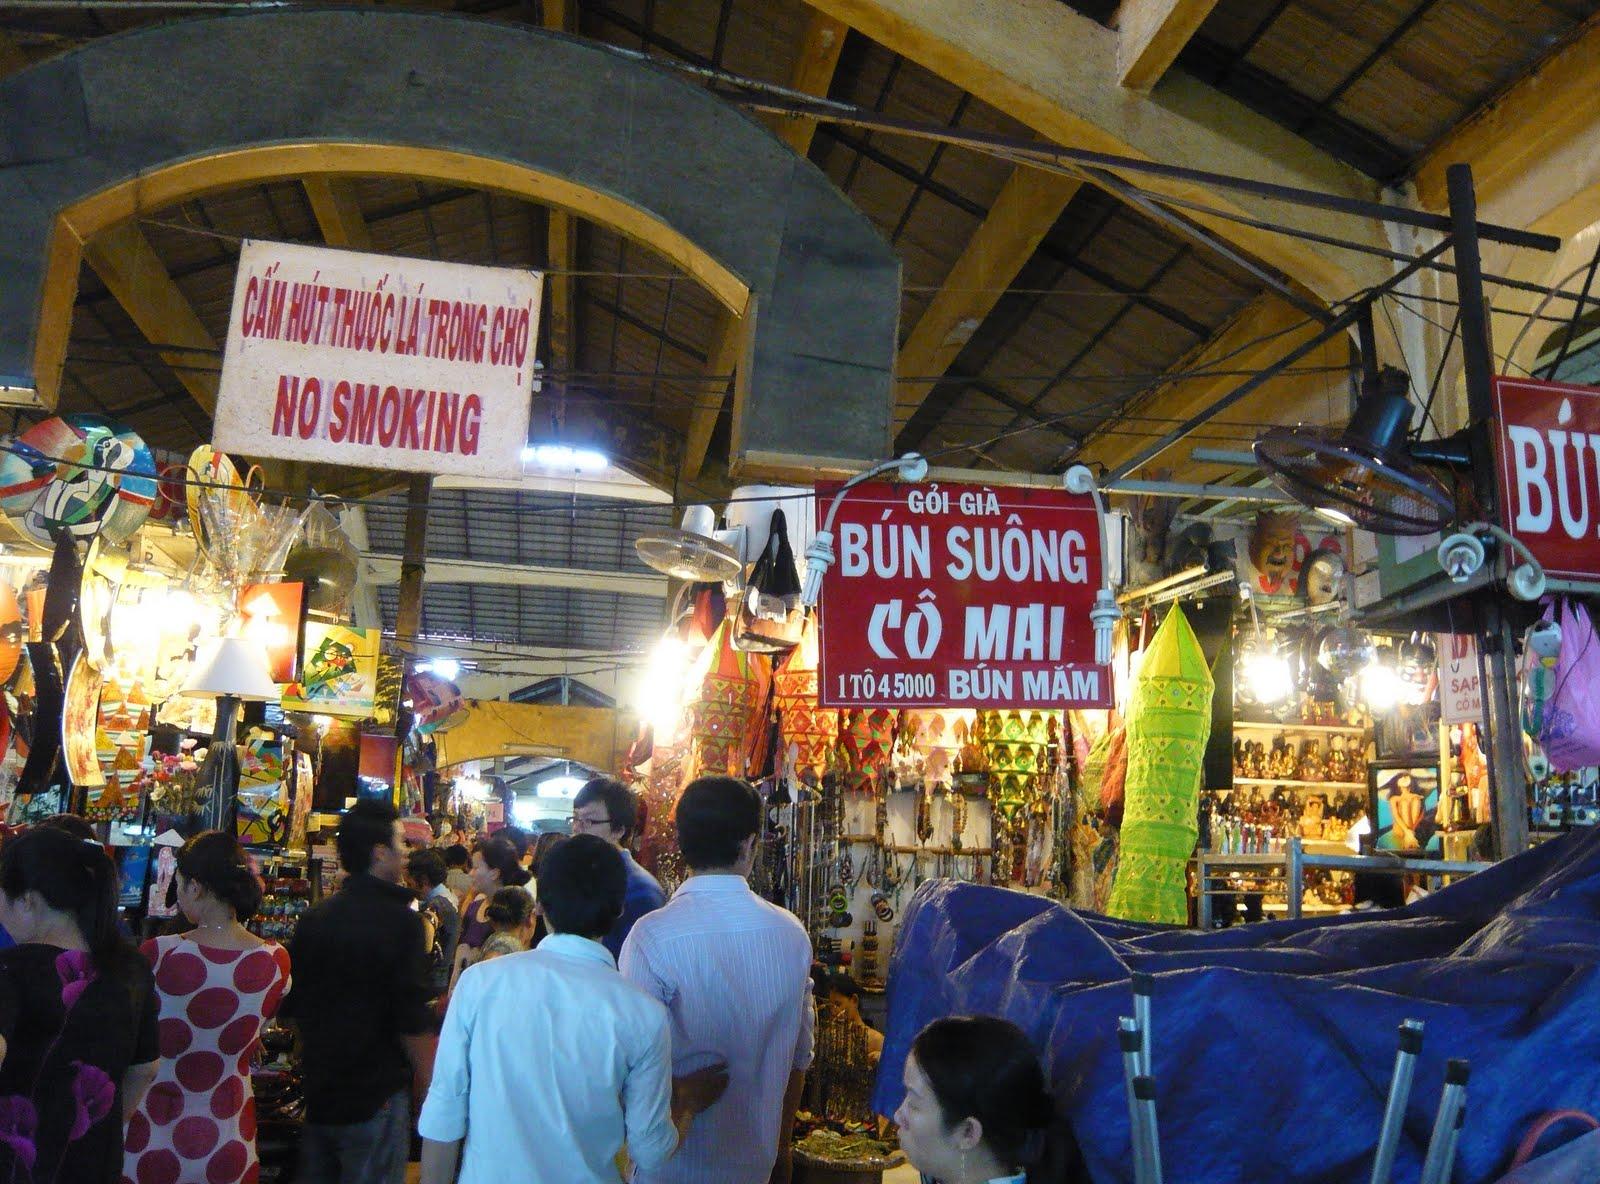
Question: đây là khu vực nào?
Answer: đây là một khu chợ